Halicarnassus

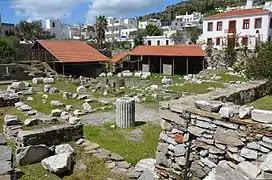
The ruins of the Mausoleum at Halicarnassus, one of the Seven Wonders of the Ancient World.

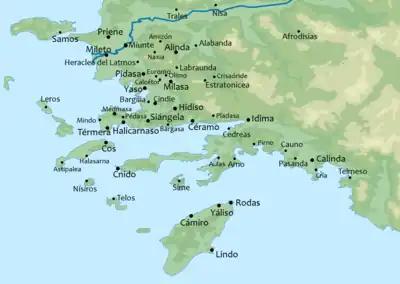
Map of ancient cities of Caria

Halicarnassus (Latin: "Halicarnassus" or "Halicarnāsus"; "Halikarnāssós"; ; Carian: 𐊠𐊣𐊫𐊰 𐊴𐊠𐊥𐊵𐊫𐊰 "alos k̂arnos") was an ancient Greek city in Caria, in Anatolia. It was located in southwest Caria, on an advantageous site on the Gulf of Gökova, which is now in Bodrum, Turkey. The city was famous for the Mausoleum of Halicarnassus, also known simply as the Tomb of Mausolus, whose name provided the origin of the word "mausoleum". The mausoleum, built from 353 to 350 BC, ranked as one of the seven wonders of the ancient world.